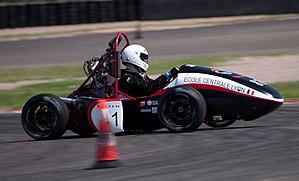
Véhicule Dynamix de l'Ecole Centrale de Lyon
L'Écurie Piston Sport Auto est une association loi de 1901 d'élèves-ingénieurs de l'École centrale de Lyon pour la conception, la production – en mixité professionnelle avec un ensemble de partenaires pédagogiques rhônalpins –, l'intégration et la validation de véhicules écologiques prototypes de compétition.